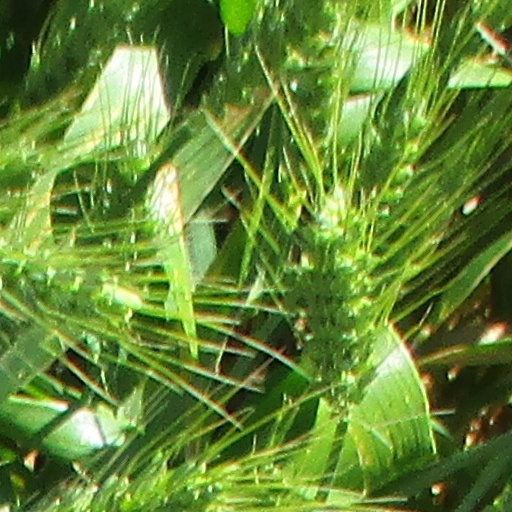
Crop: wheat